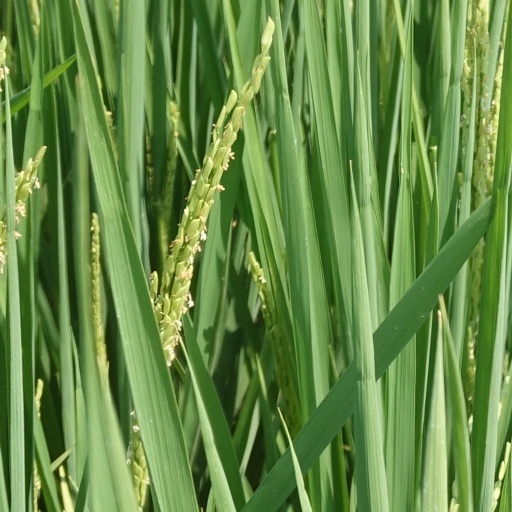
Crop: rice